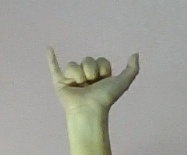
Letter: ya